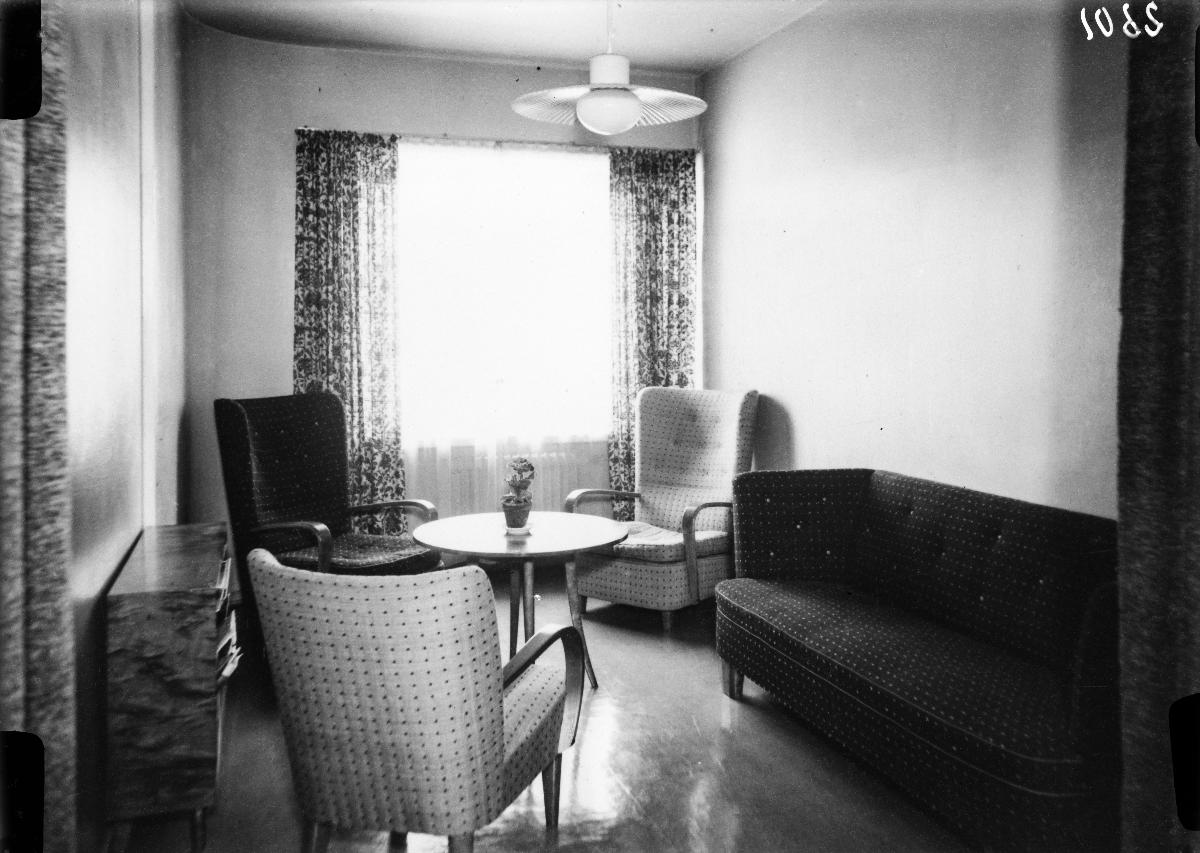
Arinan hotellin aulatilat
Loungerooms in Arina's hotel
sisällön kuvaus: Yksi Arinan hotellin aulatiloista Oulussa vuonna 1940. content description: One of the loungerooms in Arina's hotel in Oulu, Finland, in 1940.
Vuosi: 1940
Paikka: Suomi, Pohjois-Pohjanmaa, Oulu
Aiheet: sisäkuva; majoitusrakennukset; hotellit; nojatuolit; osuusliikkeet; hotels; armchair; cooperative retail societies; hotell; fåtöljer; andelsaffärer